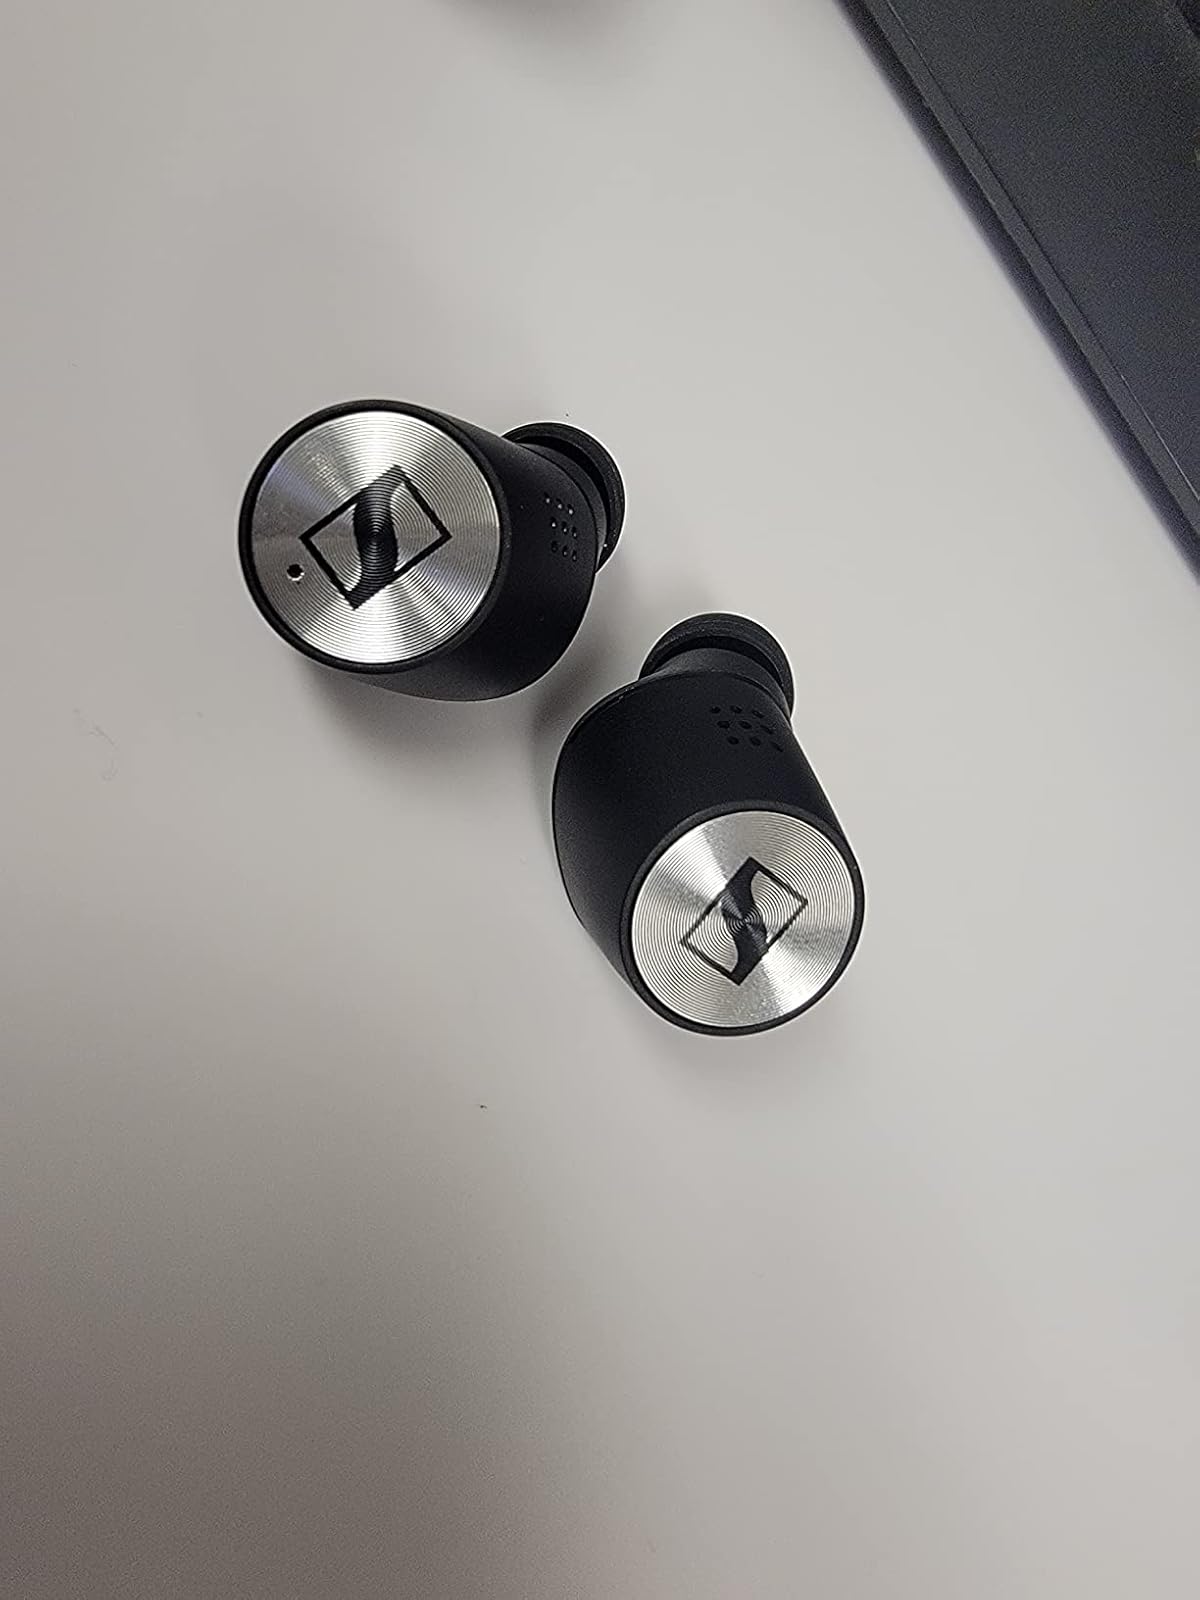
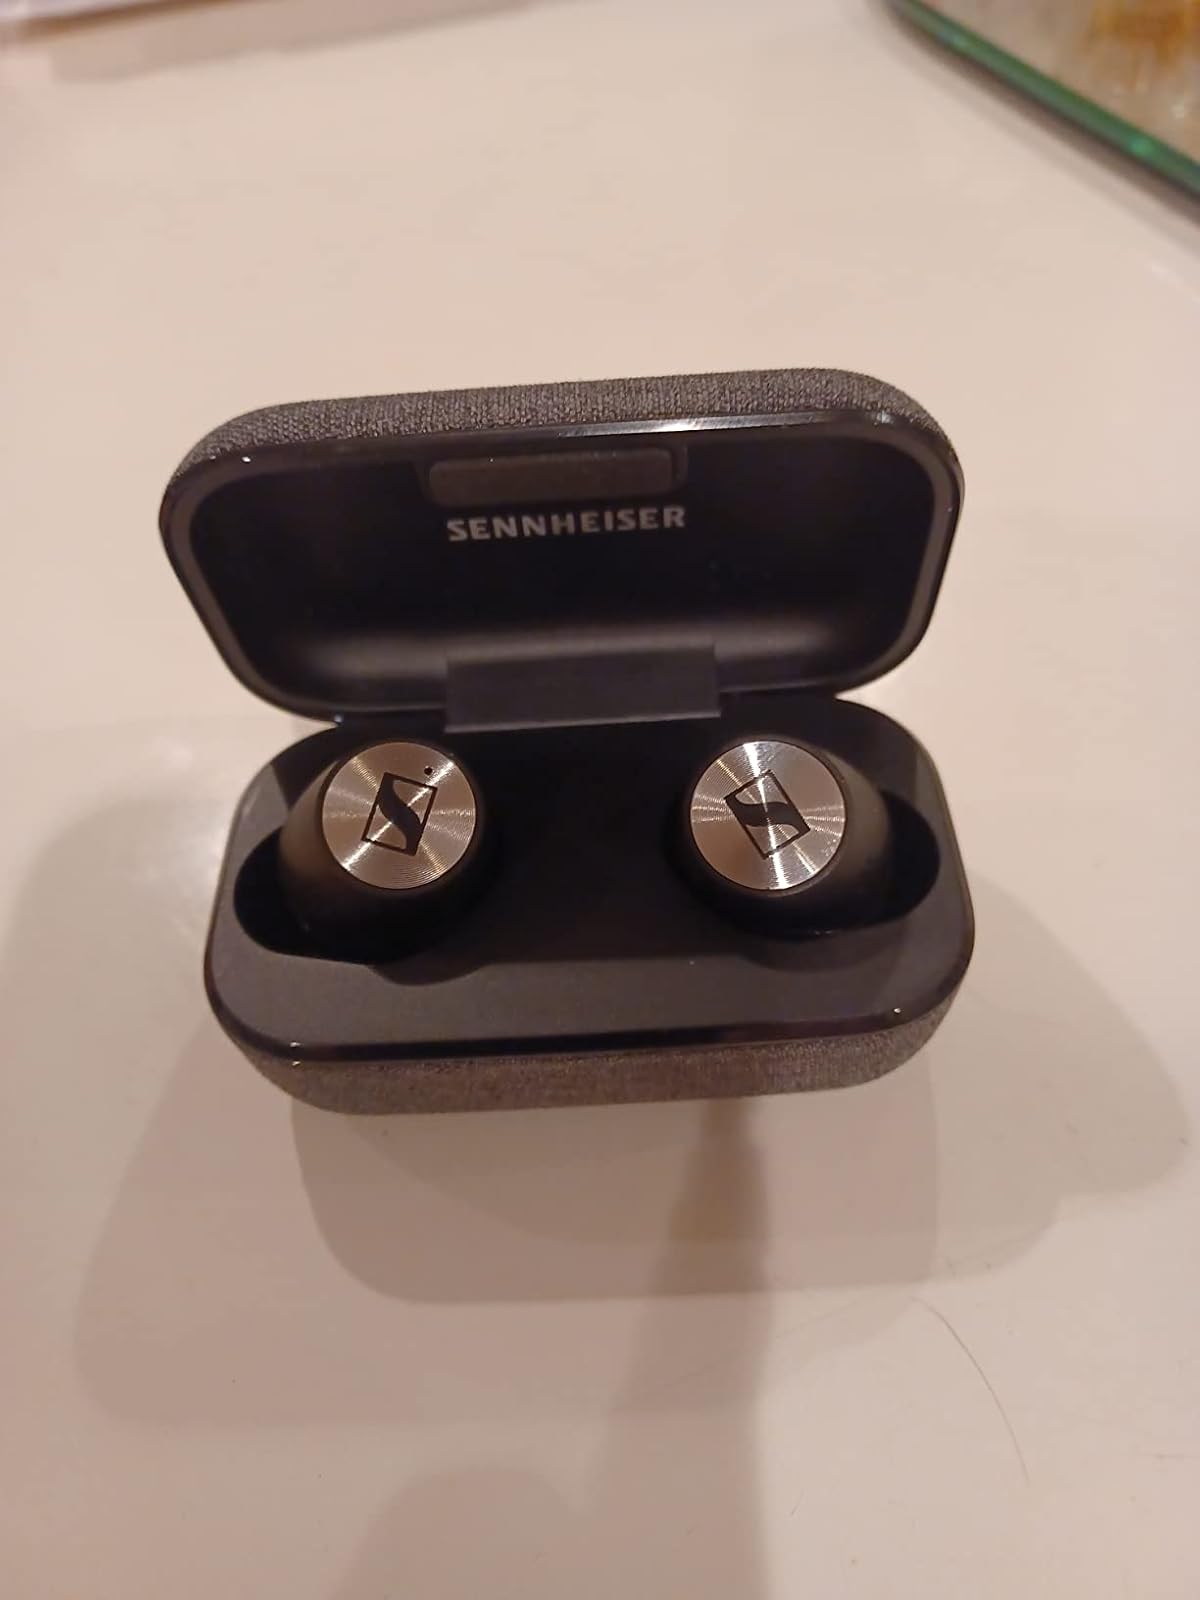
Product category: earbuds
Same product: yes